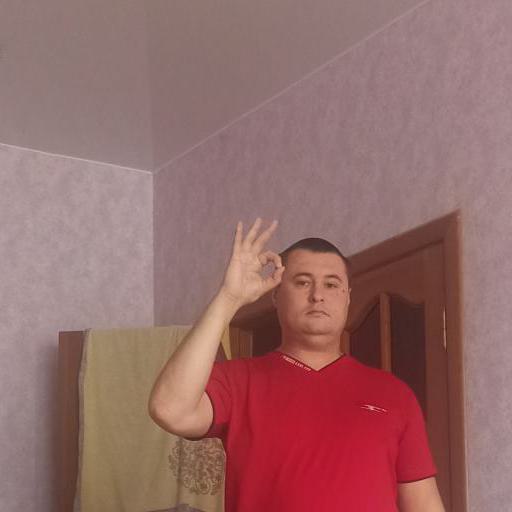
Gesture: ok